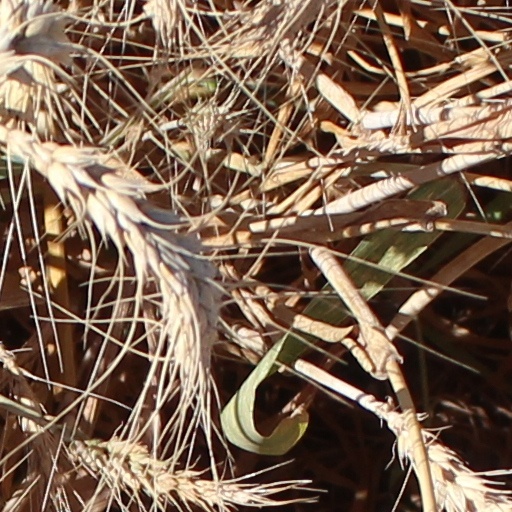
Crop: wheat